Joe Bennett (writer)

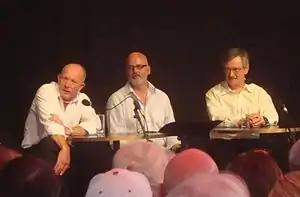
Joe Bennett (left), Andrew Holden (editor of "The Press") and Rod Oram

Julian "Joe" Bennett (born 20 April 1957) is an English-born writer, columnist and playwright living in Lyttelton, New Zealand. He is the author of more than 20 books, and writes for Christchurch newspaper "The Press" in columns syndicated throughout New Zealand.